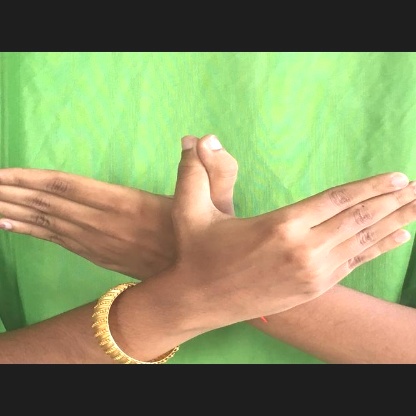
Mudra: Garuda